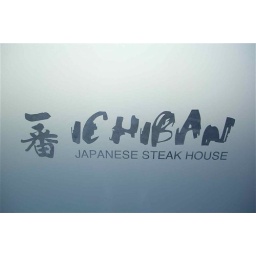
Custom door signs, etched glass carved personalized signs by Sans Soucie Art Glass.